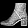
Label: Ankle boot